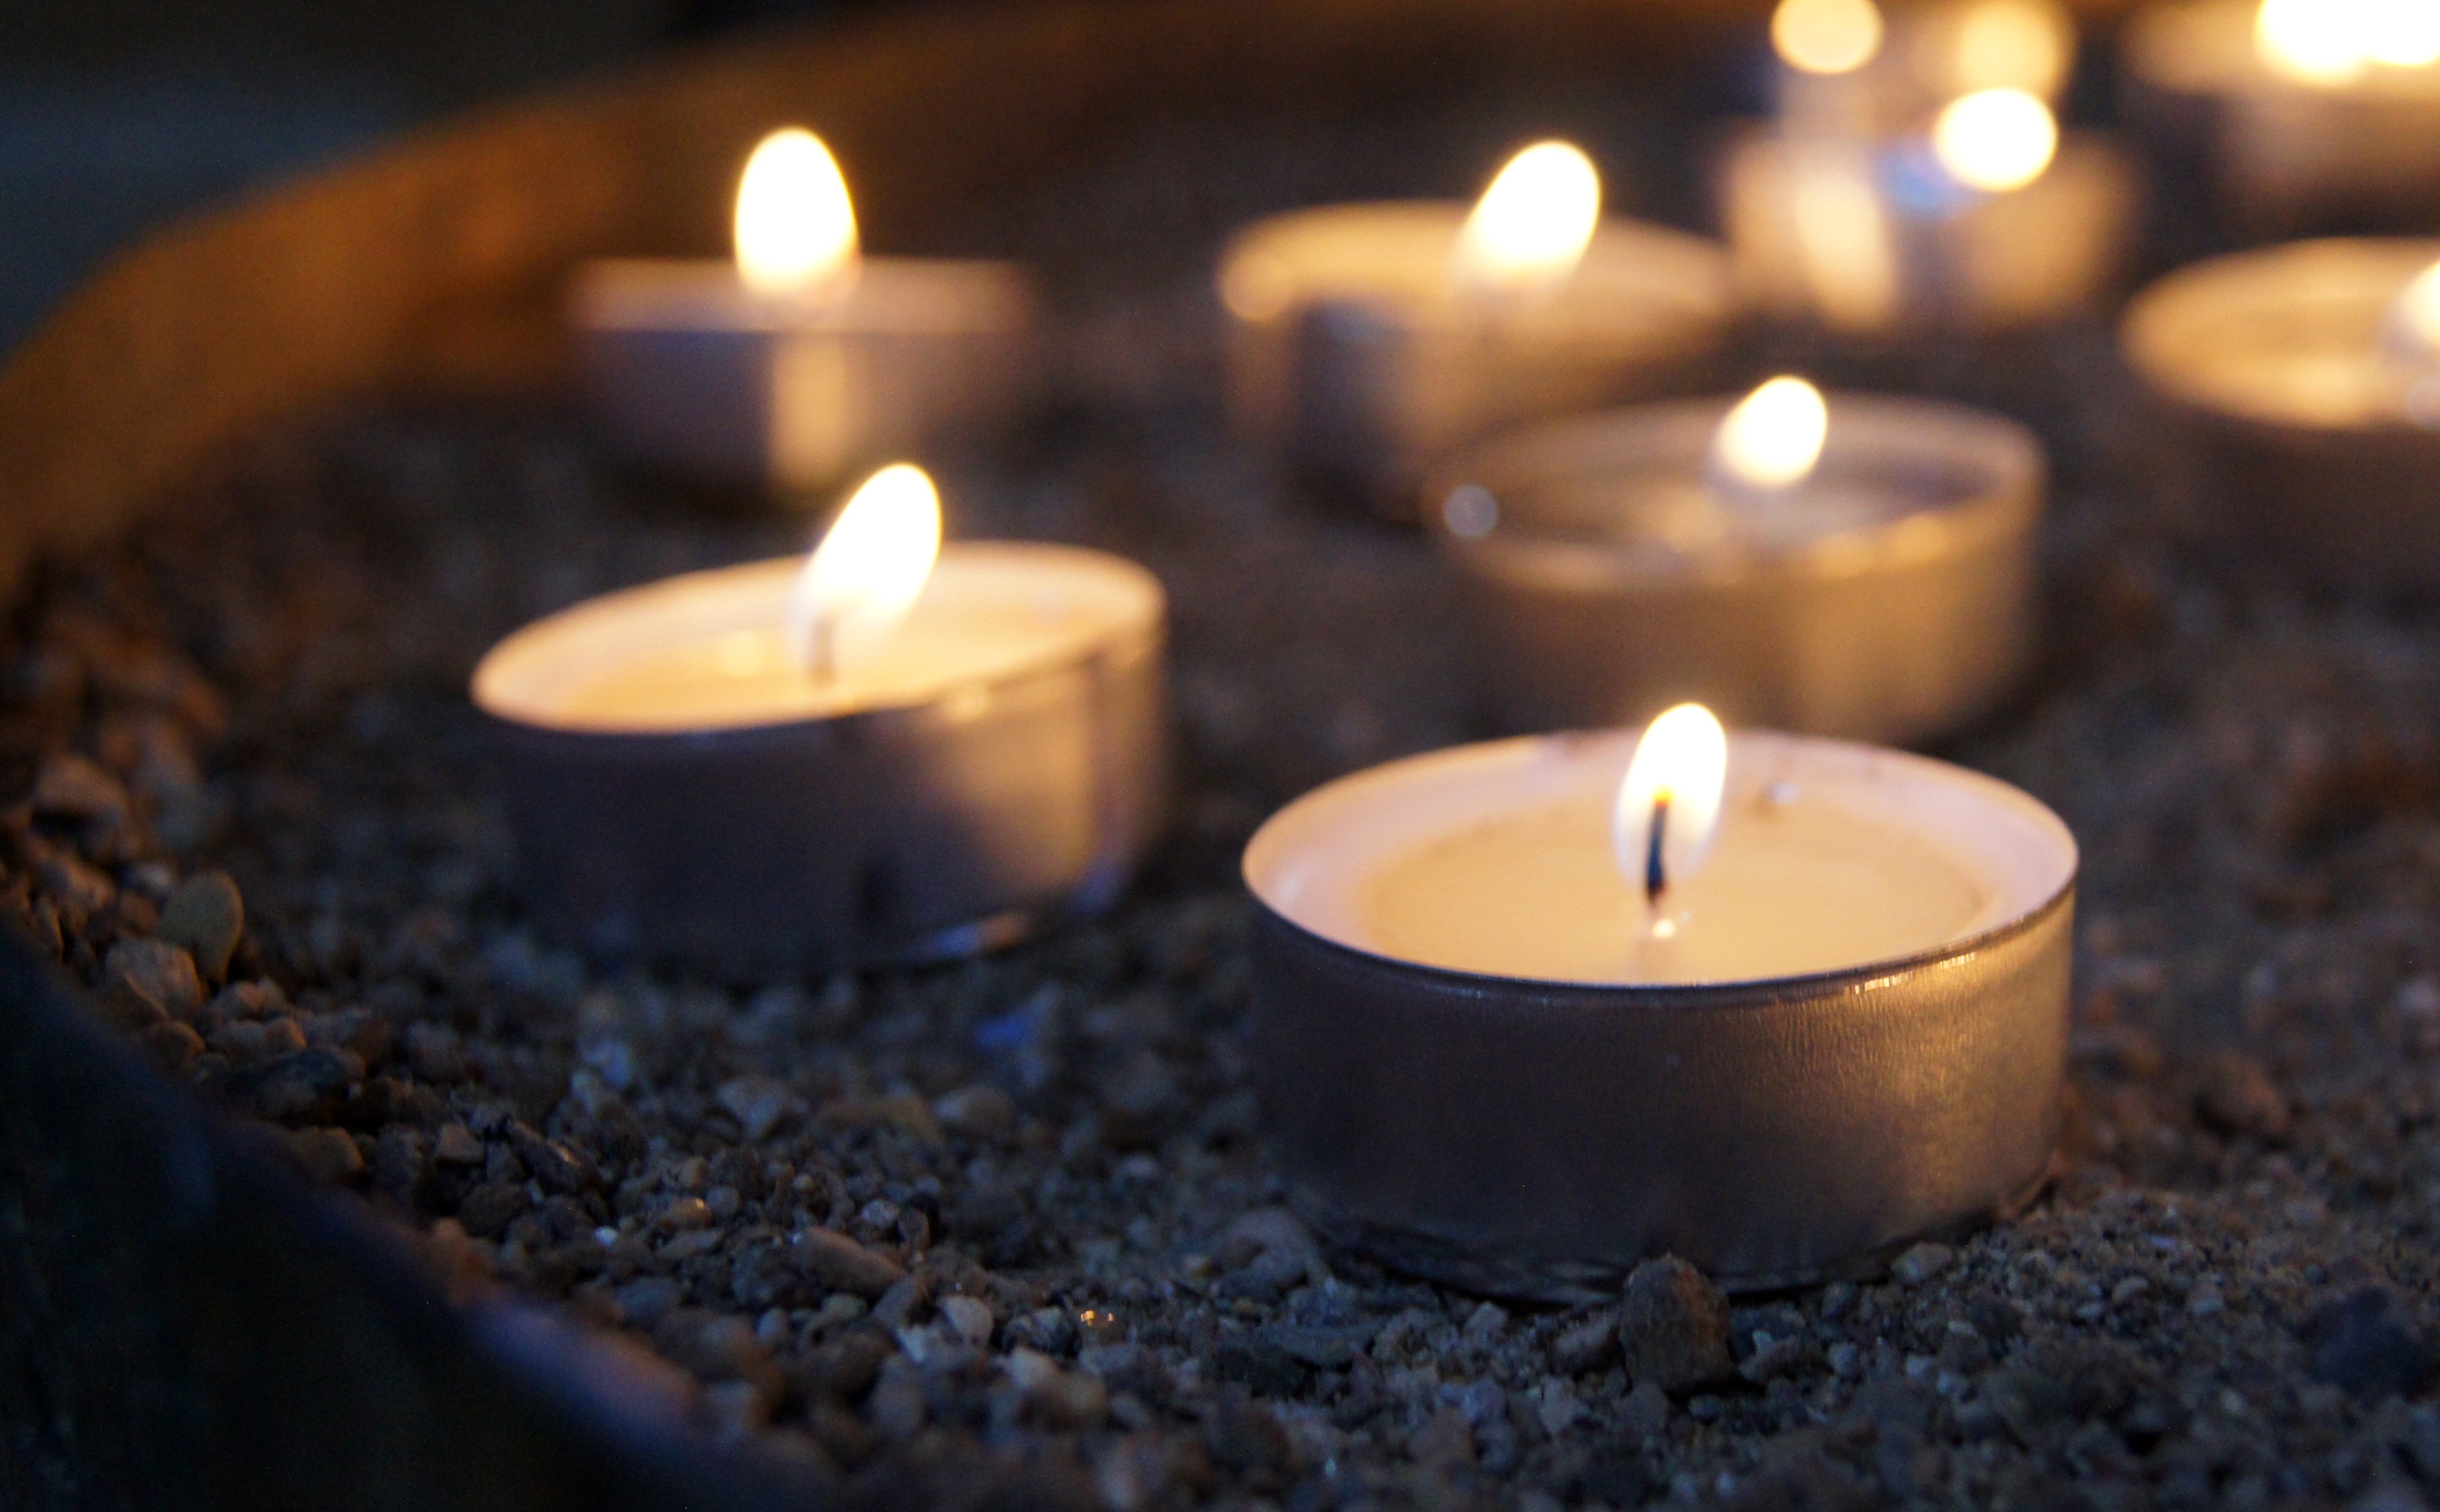
light, fire, religion, church, ash, candle, lighting, decor